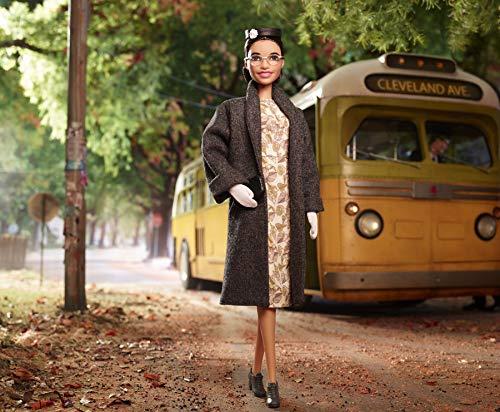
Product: Barbie Inspiring Women Series Rosa Parks Collectible Barbie doll
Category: Toys & Games | Dolls & Accessories | Playsets
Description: This Inspiring Women Series Barbie doll is sculpted to Rosa Parks’ likeness and is fully articulated for endless posing possibilities.
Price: $22.99
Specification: ProductDimensions:12.8x2.5x7inches|ItemWeight:3.52ounces|ShippingWeight:11.7ounces(Viewshippingratesandpolicies)|ASIN:B07GLKJDKQ|Itemmodelnumber:FXD76|Manufacturerrecommendedage:6-10years